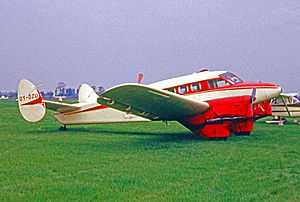
SAI KZ IV / Operativ tjeneste
Det andet KZ IV-fly ved Hanover Lufthavn i 1964. Det dobbelte haleror ses tydeligt.
SAI KZ IV er et let to-motorers ambulancefly, der blev bygget af Skandinavisk Aero Industri. Første eksemplar af flyet blev bygget i 1944.